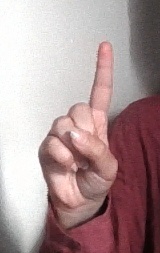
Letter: bb